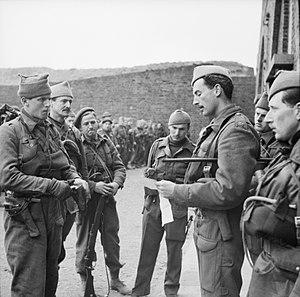
Durant la Seconde Guerre mondiale, l’opération Abercrombie a consisté en un raid de l'armée canadienne sur la petite ville côtière française d'Hardelot dans le Pas-de-Calais. Initialement prévue pour la nuit du 18 au 19 avril 1942, elle se déroula finalement dans la nuit du 21 au 22 avril, en raison du mauvais temps.